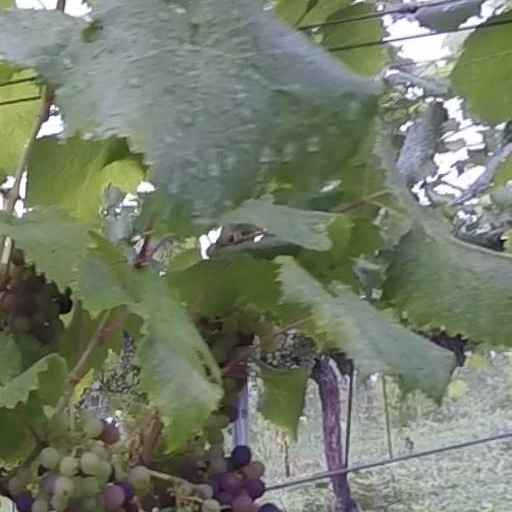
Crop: grape